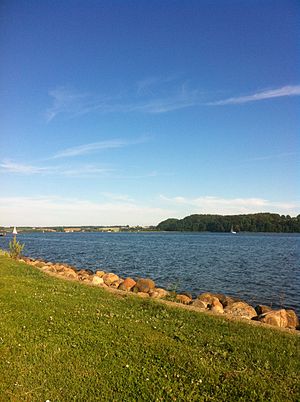
Dansk Sygeplejehistorisk Museum
Udsigt over Kolding Fjord fra Dansk Sygeplejehistorisk Museum, juli 2014
Udsigt over Kolding Fjord fra Dansk Sygeplejehistorisk Museum, juli 2014
Dansk Sygeplejehistorisk Museum åbnede i 1999, i forbindelse med Dansk Sygeplejeråds 100 års jubilæum, og er beliggende ved Hotel Koldingfjord, på nordsiden af Kolding Fjord.